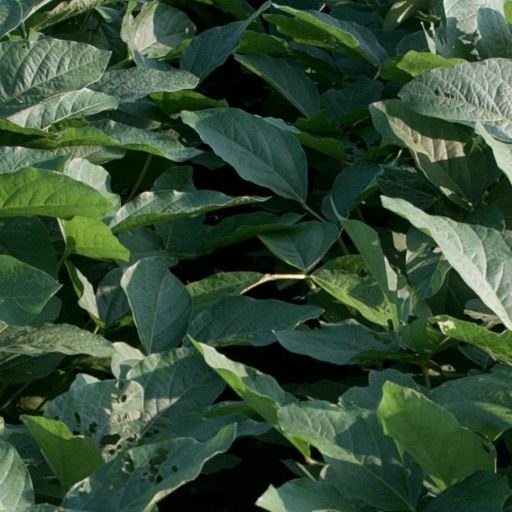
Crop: soybean